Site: brandenburg
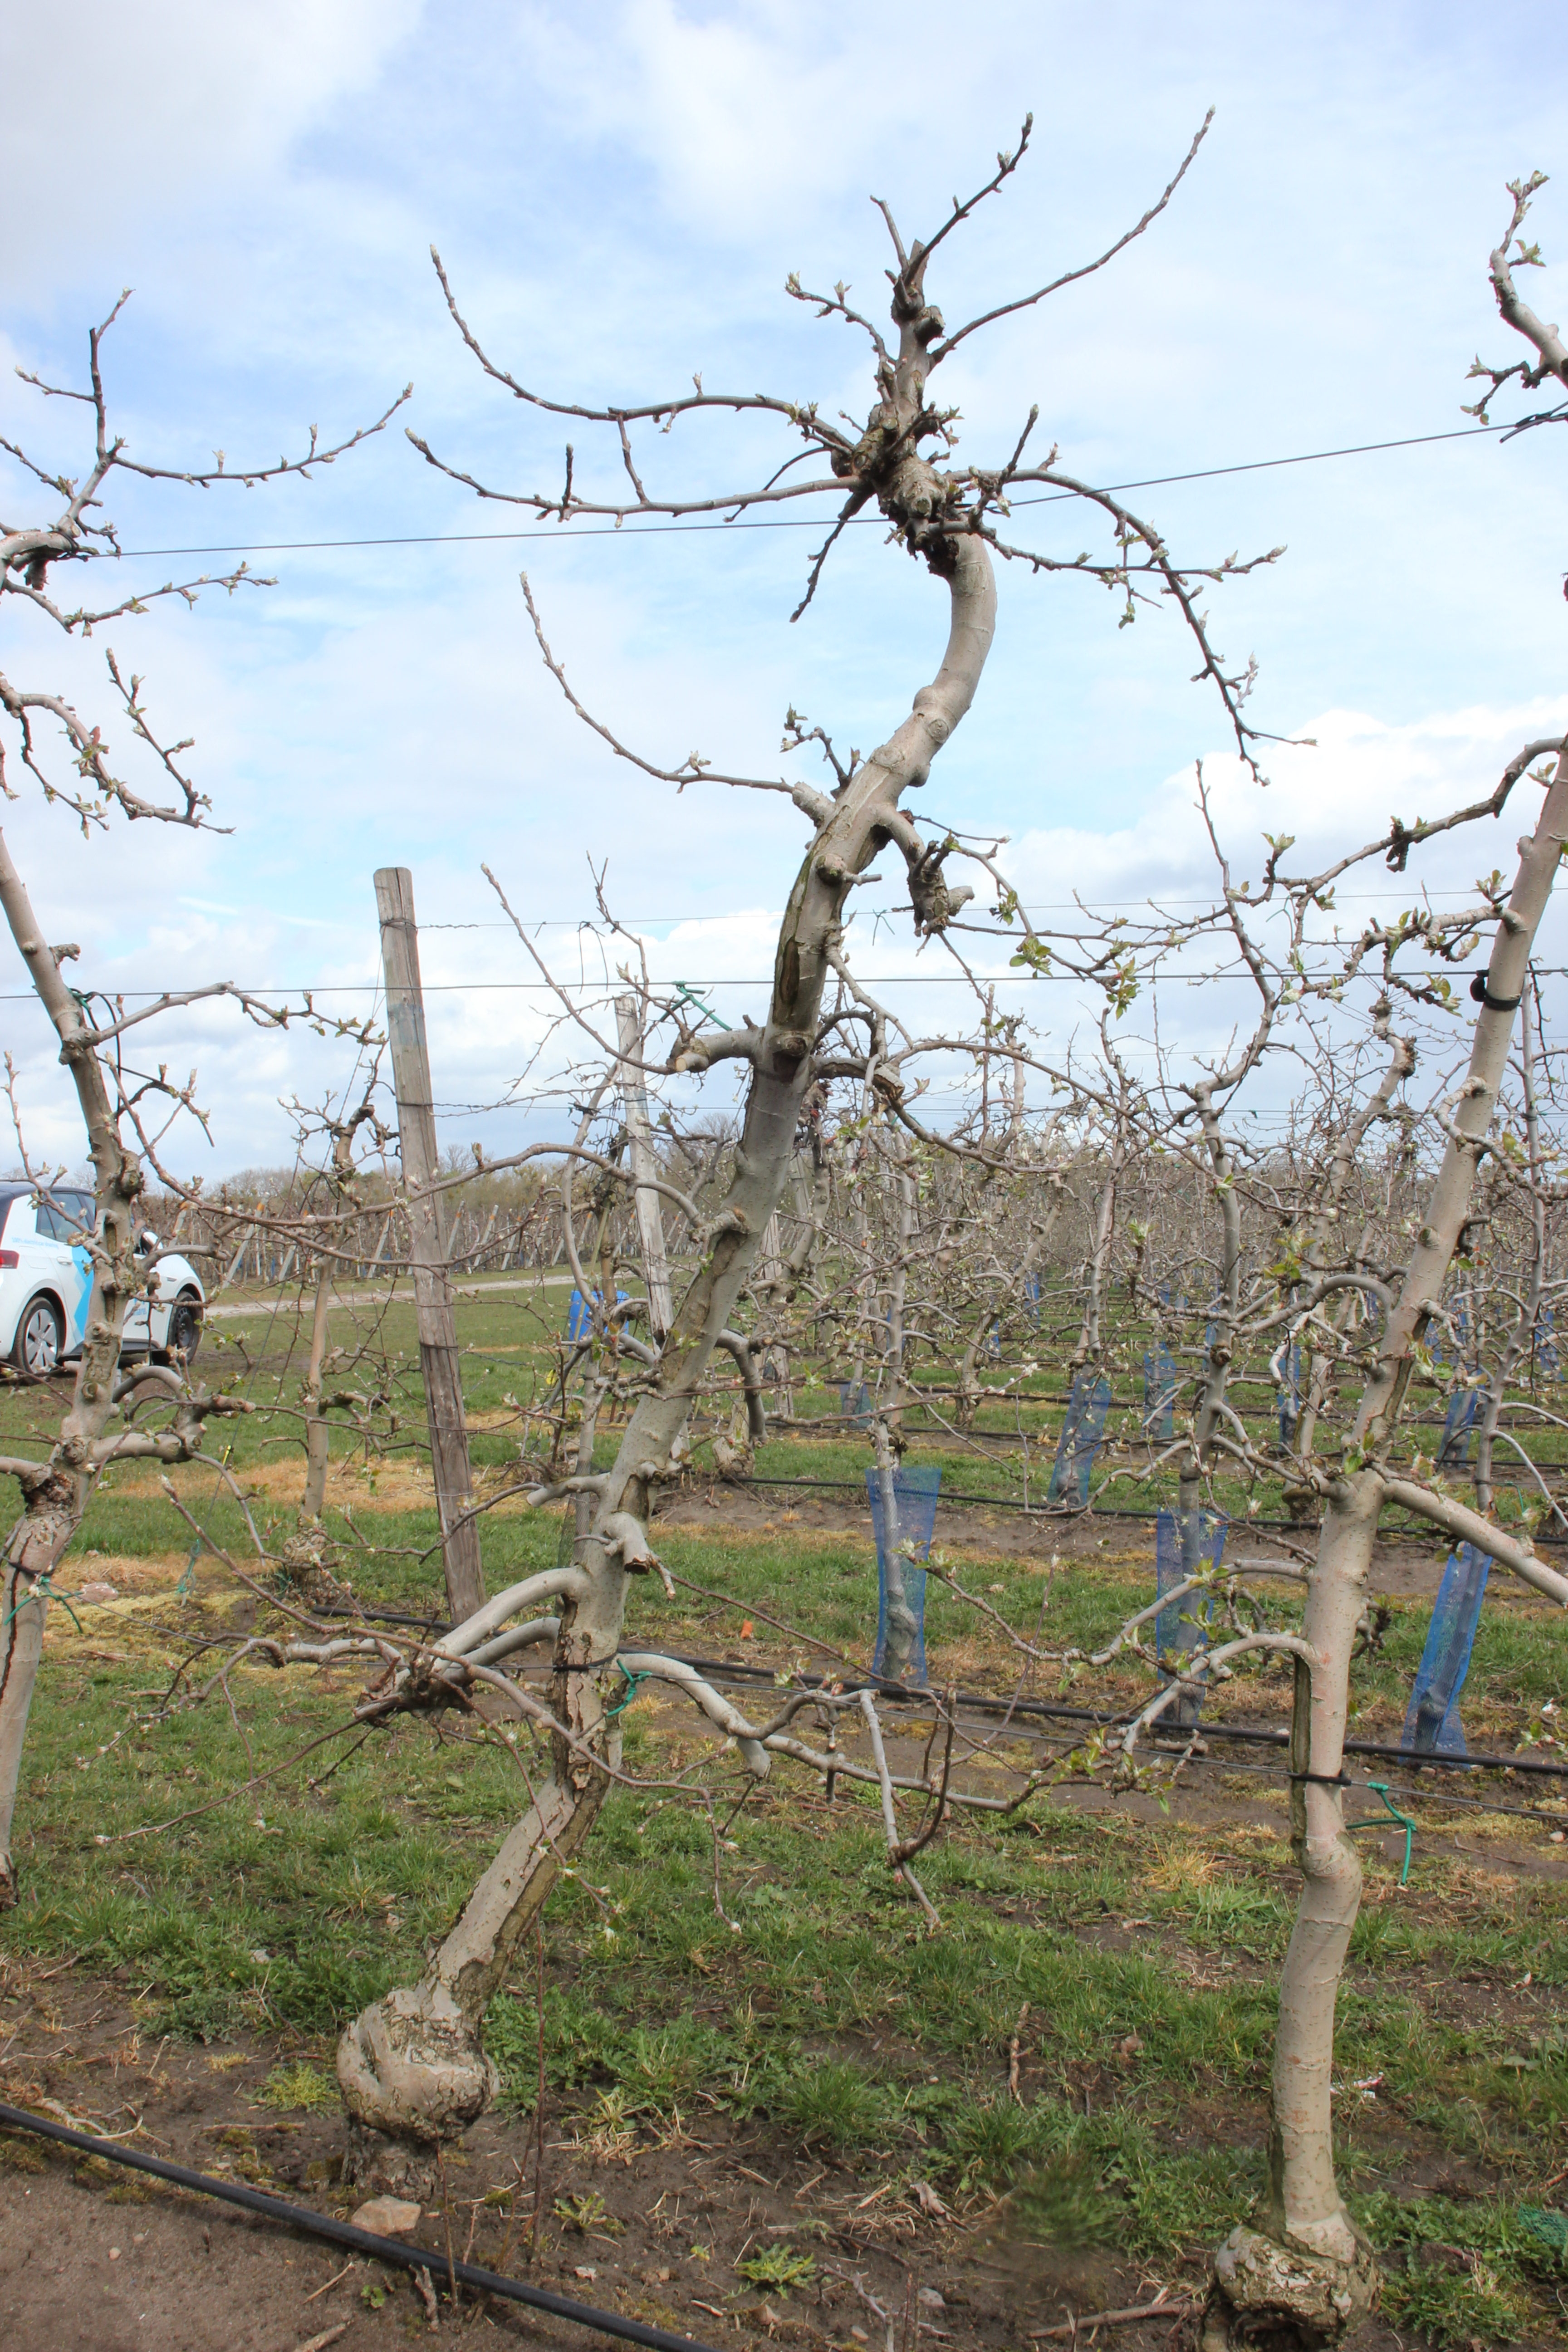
Growth stage (BBCH 55): Inflorescence emergence